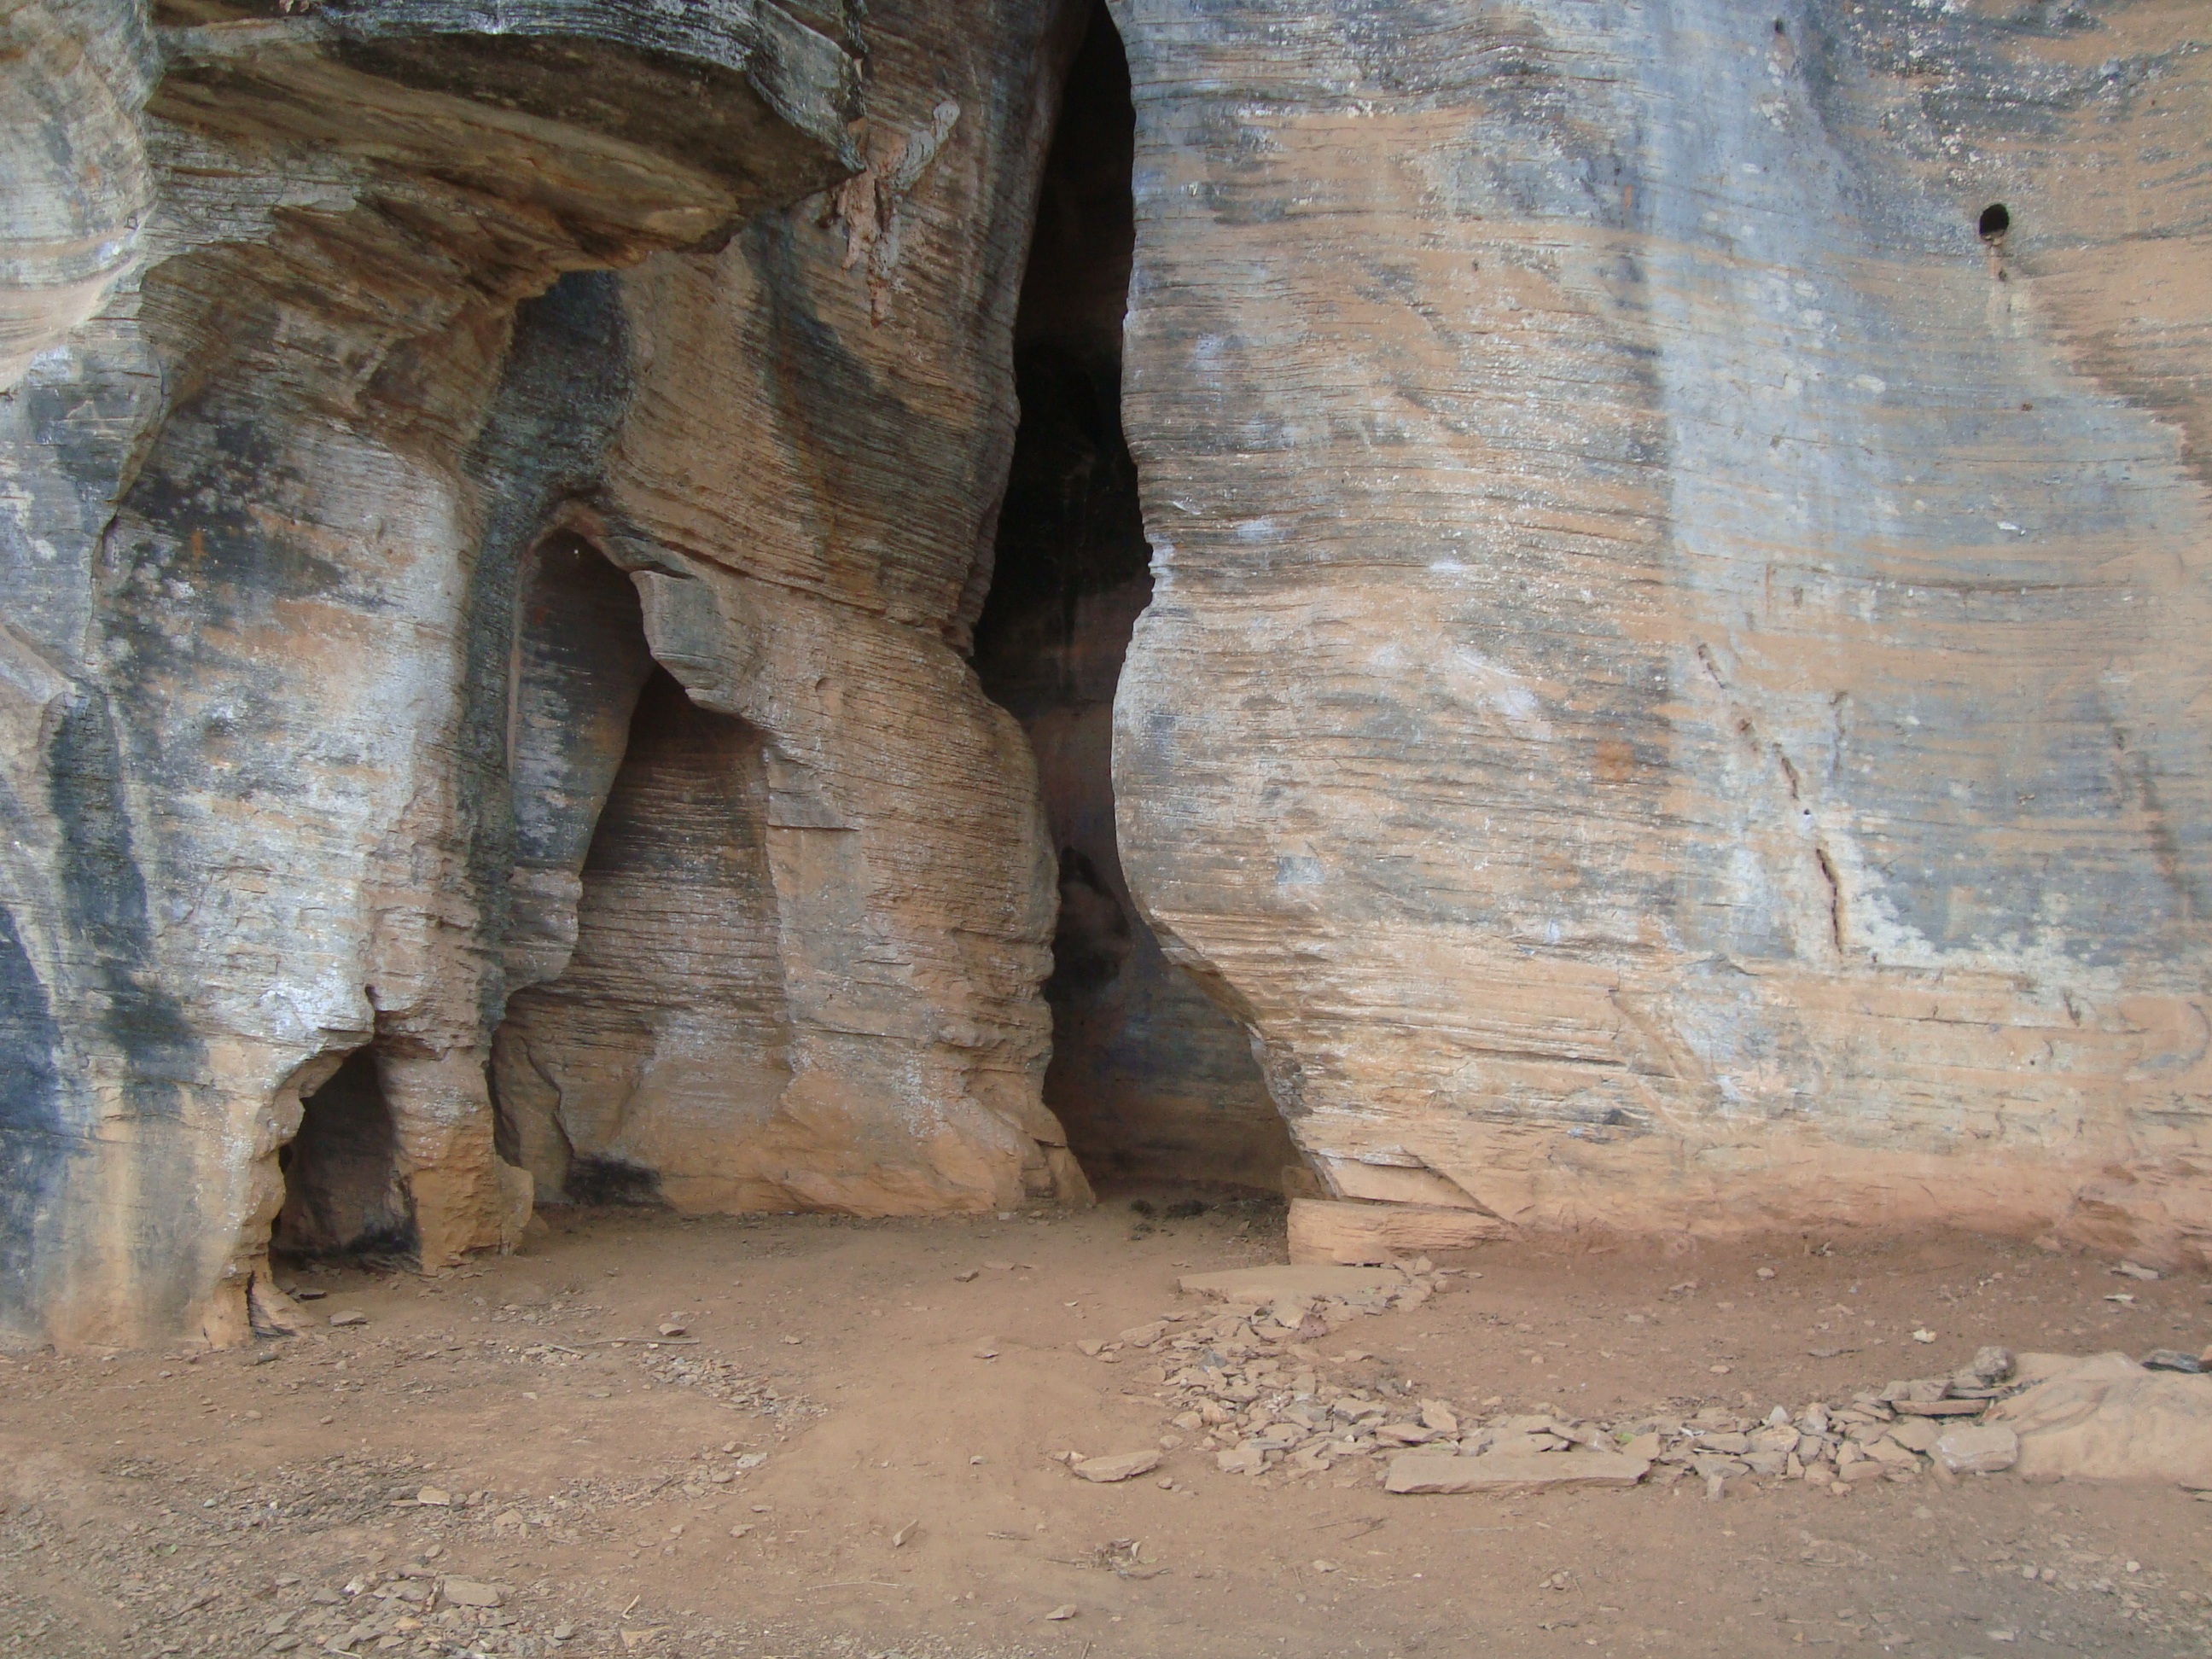
landscape, nature, rock, formation, arch, cave, stones, geology, temple, ruins, wadi, ancient history